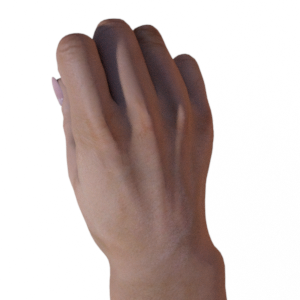
Label: rock